Syria–United States relations

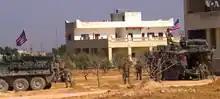
U.S. special operations forces near Manbij, acting as advisors to the Syrian Democratic Forces, March 2017

During and after his campaign, Trump proposed establishing safe zones in Syria as an alternative to Syrian refugees' immigration to the US. In the past "safe zones" have been interpreted as establishing, among other things, no-fly zones over Syria. During the Obama administration Turkey encouraged the US to establish safe zones; the Obama administration was concerned about the potential for pulling the US into a war with Russia. Although safe zones were not in the final version of Trump's controversial Executive Order 13769, an earlier draft leaked several days before would have required the US to create a plan for safe zones in Syria.